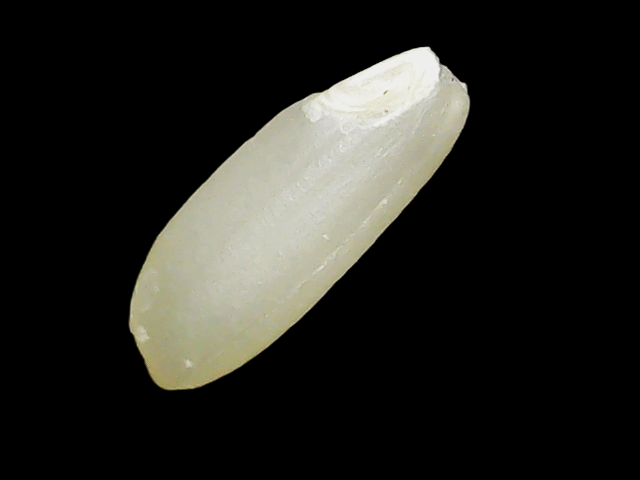
Rice variety: Binadhan23